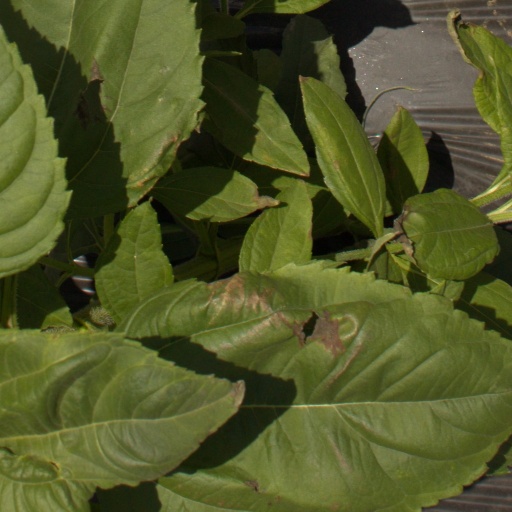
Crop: Jerusalem artichoke